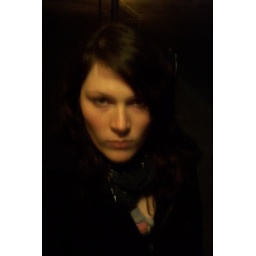
me standing under a streetlight on friday, day 14.